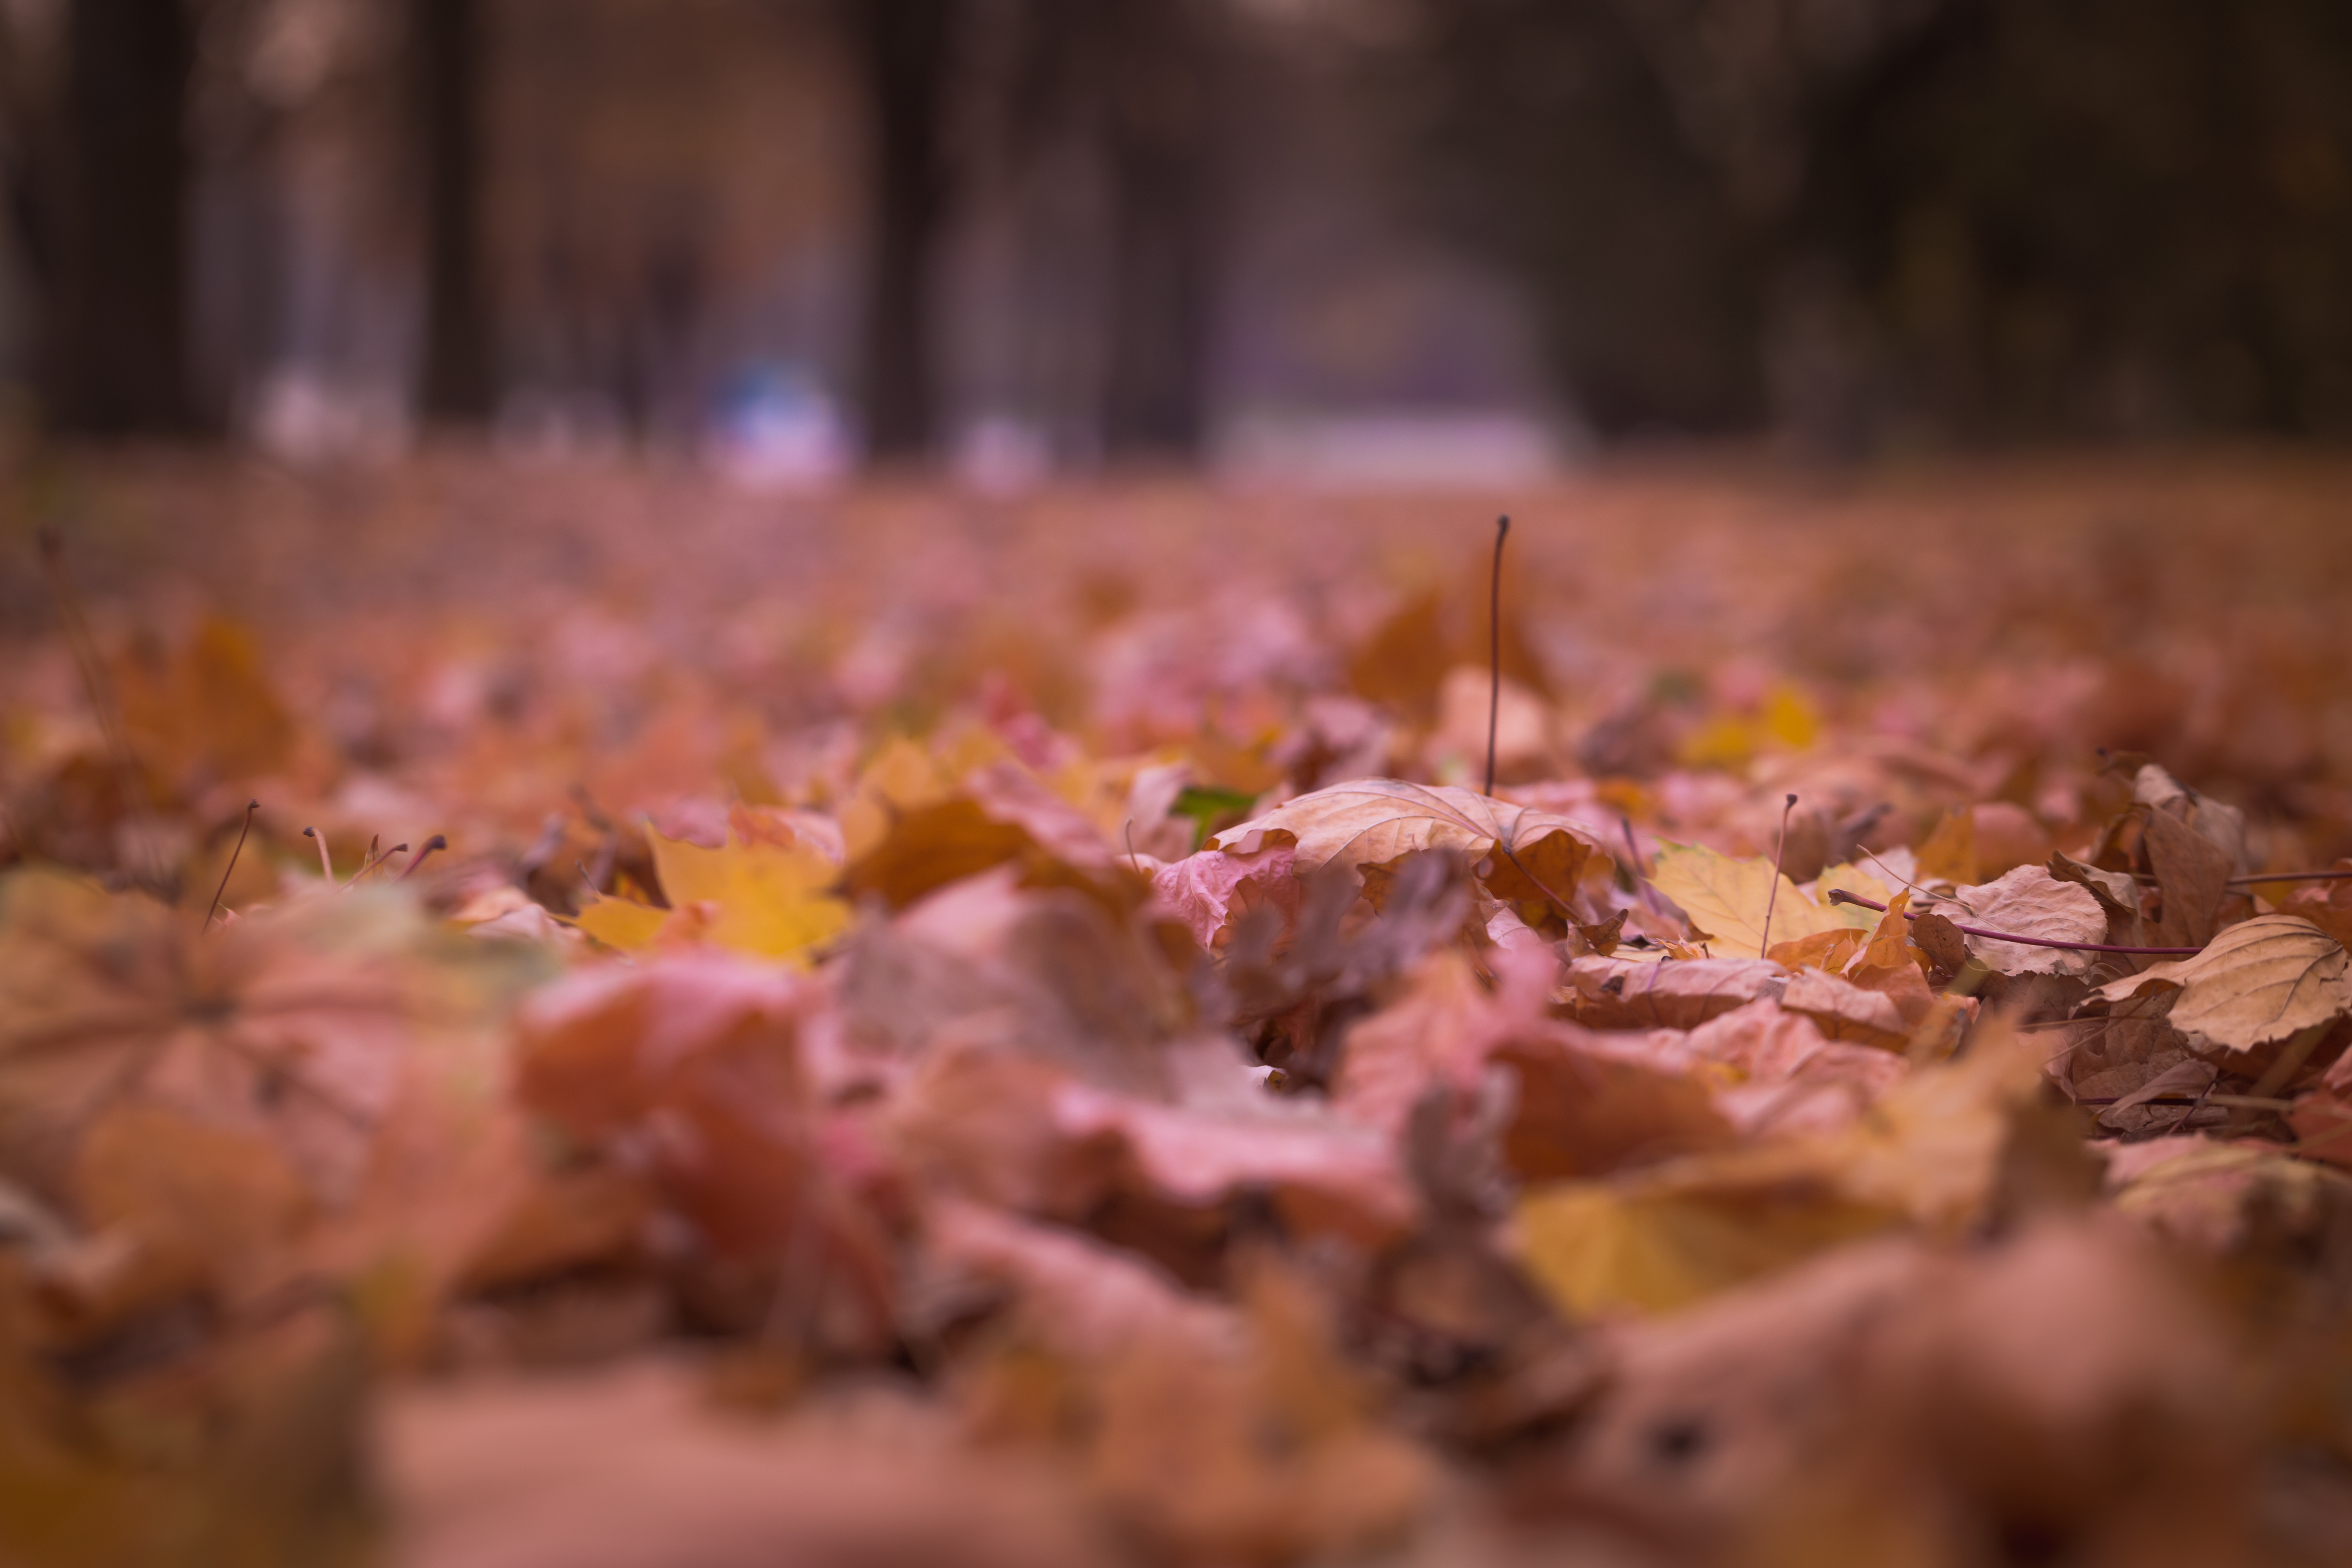
tree, nature, forest, blur, plant, ground, morning, leaf, fall, flower, color, macro, autumn, park, soil, flora, season, maple, leaves, outdoors, macro photography, royalty free images